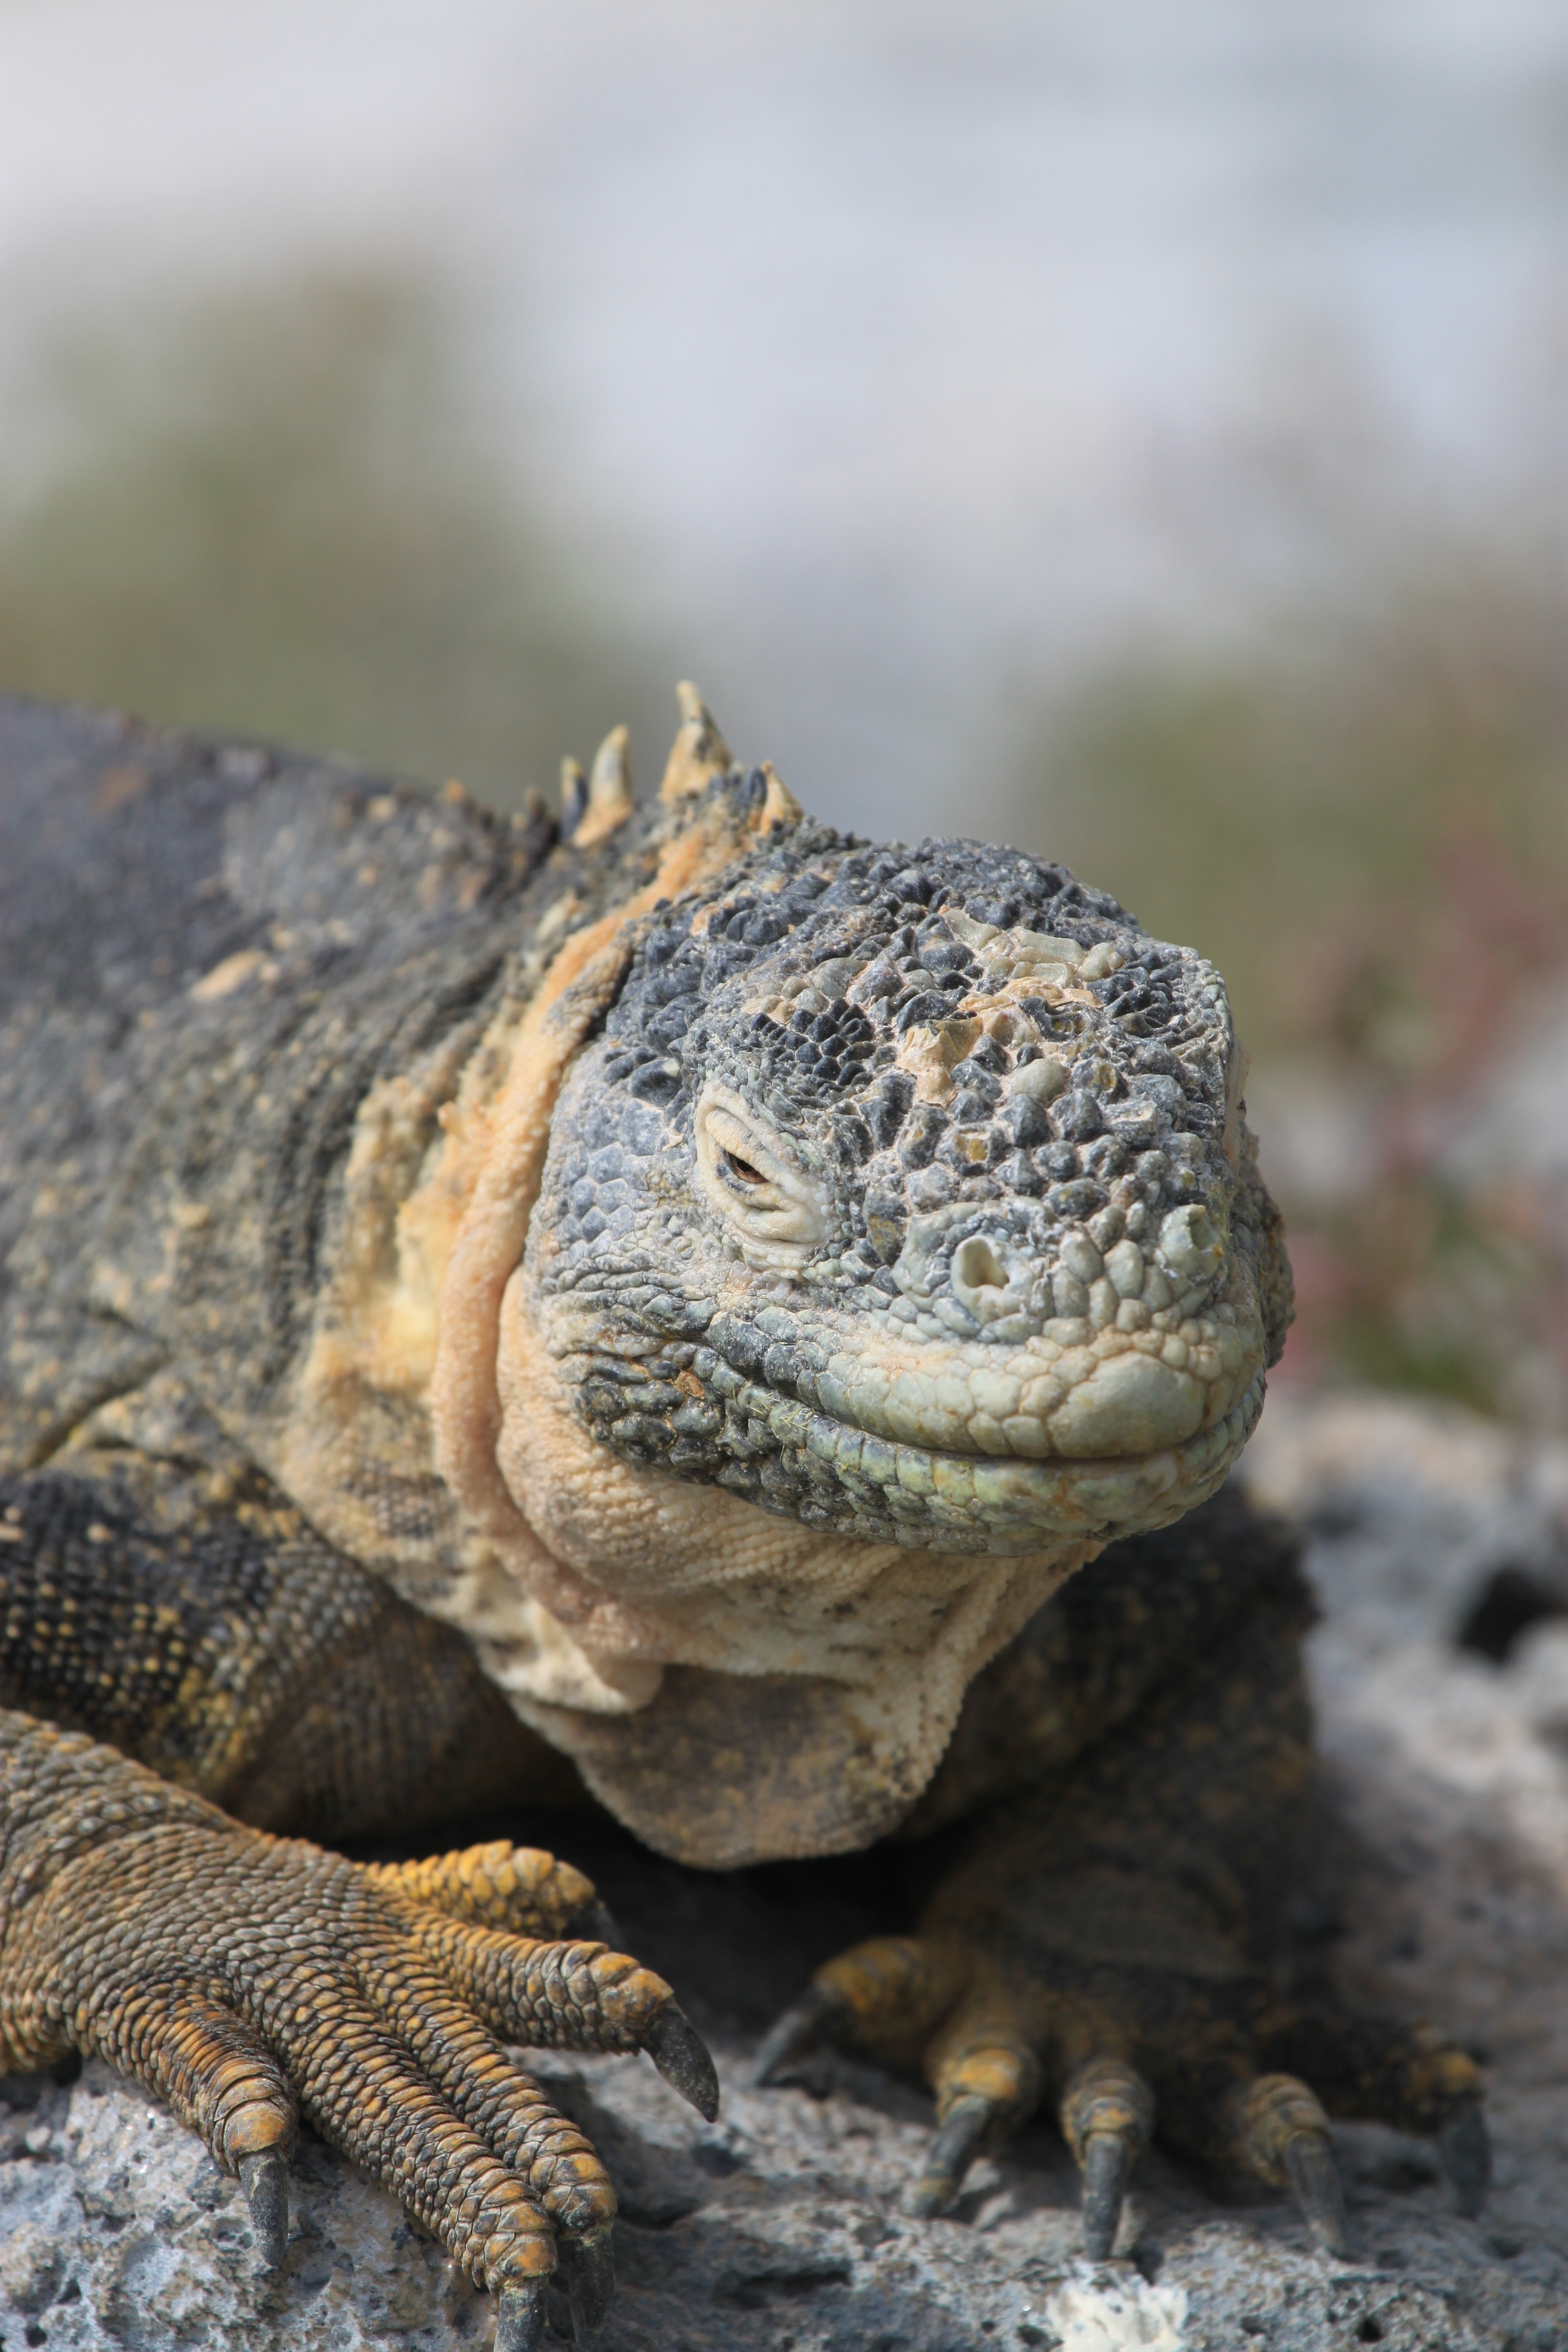
nature, wildlife, portrait, island, toad, reptile, iguana, fauna, lizard, close up, tortoise, vertebrate, creature, darwin, ecuador, galapagos, macro photography, agamidae, common snapping turtle, scaled reptile